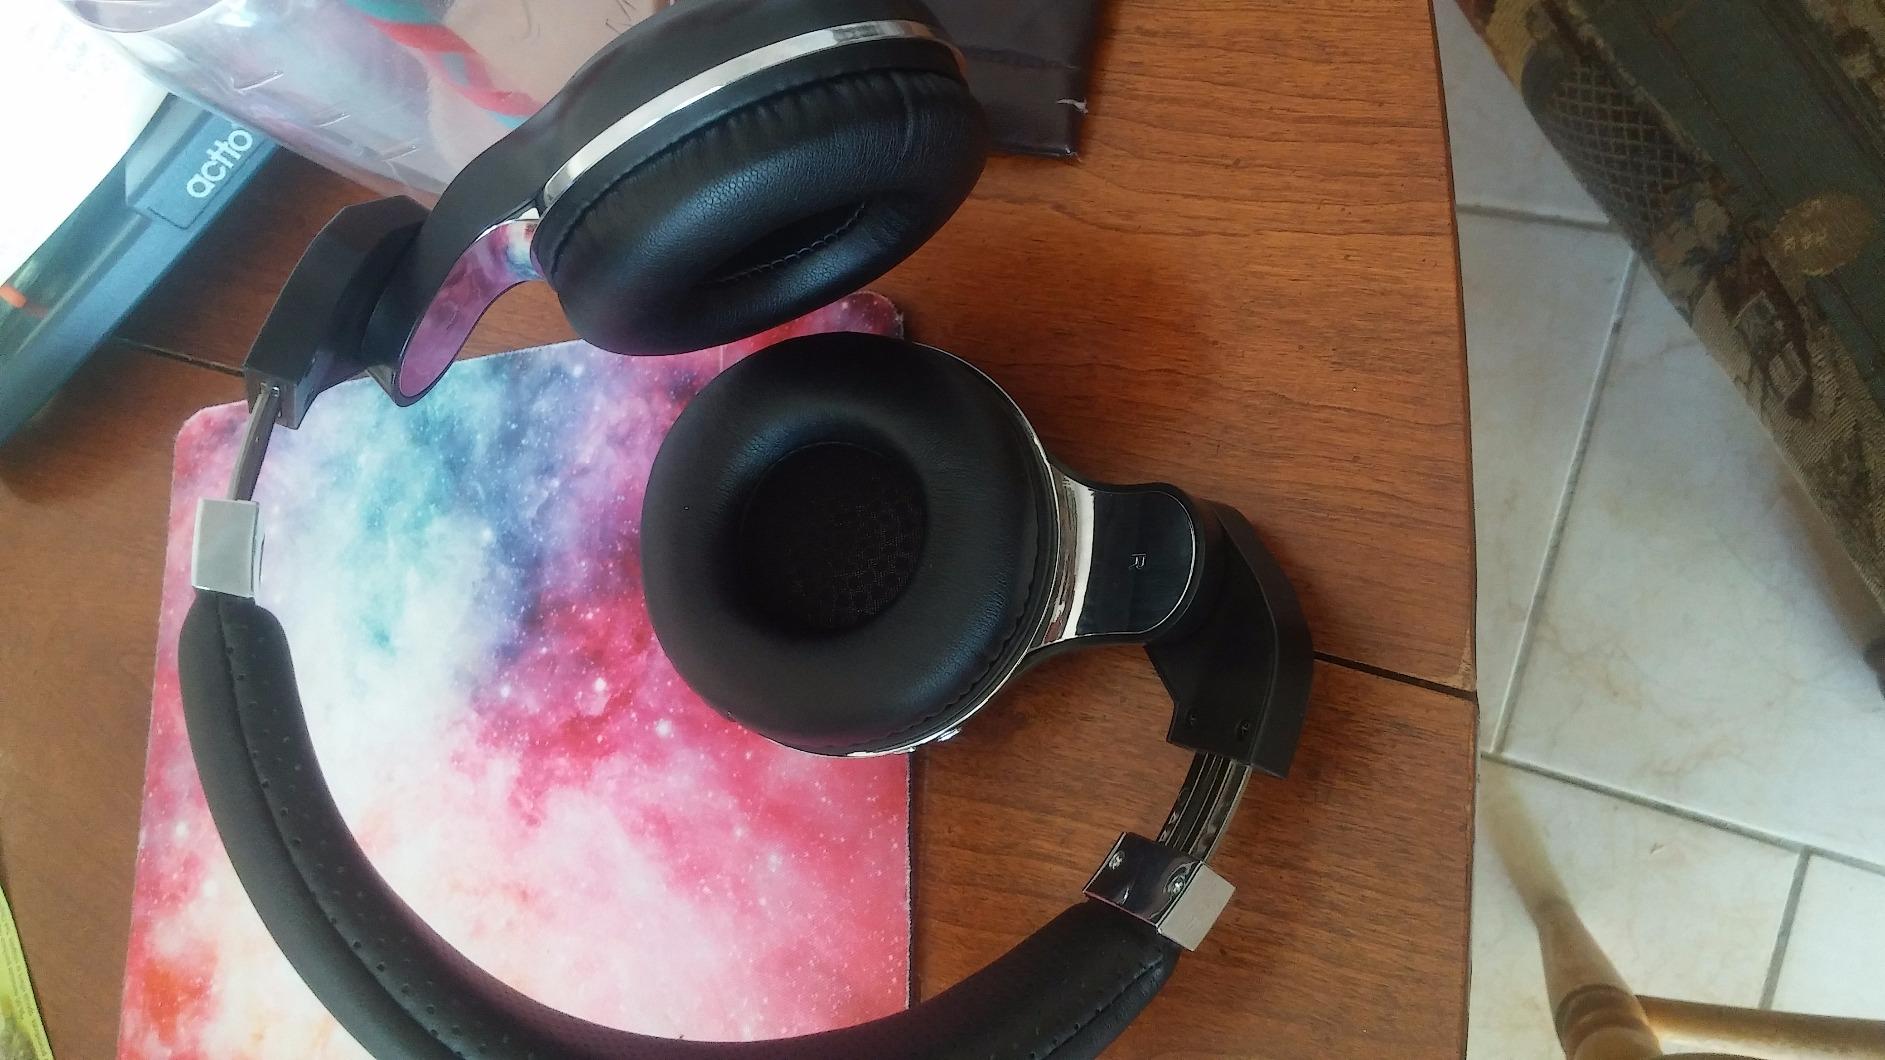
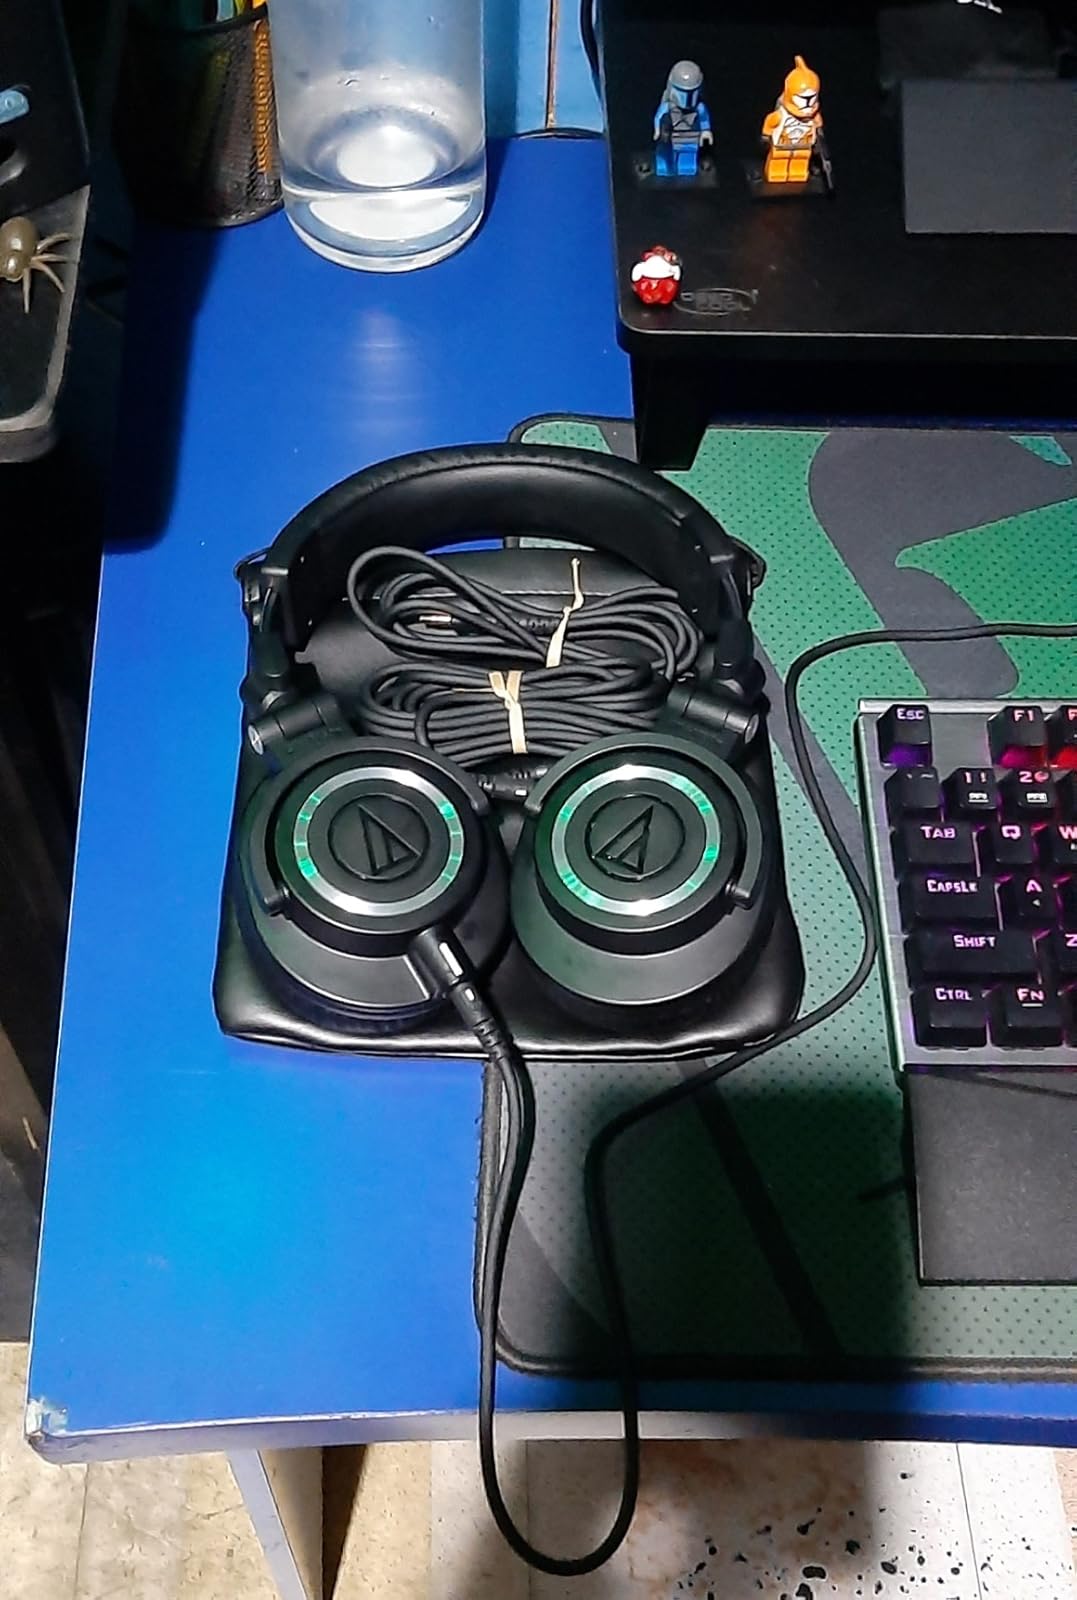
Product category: headphones
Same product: no